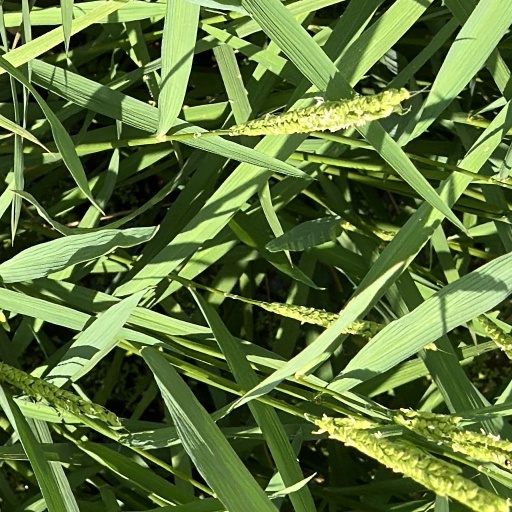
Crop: rice